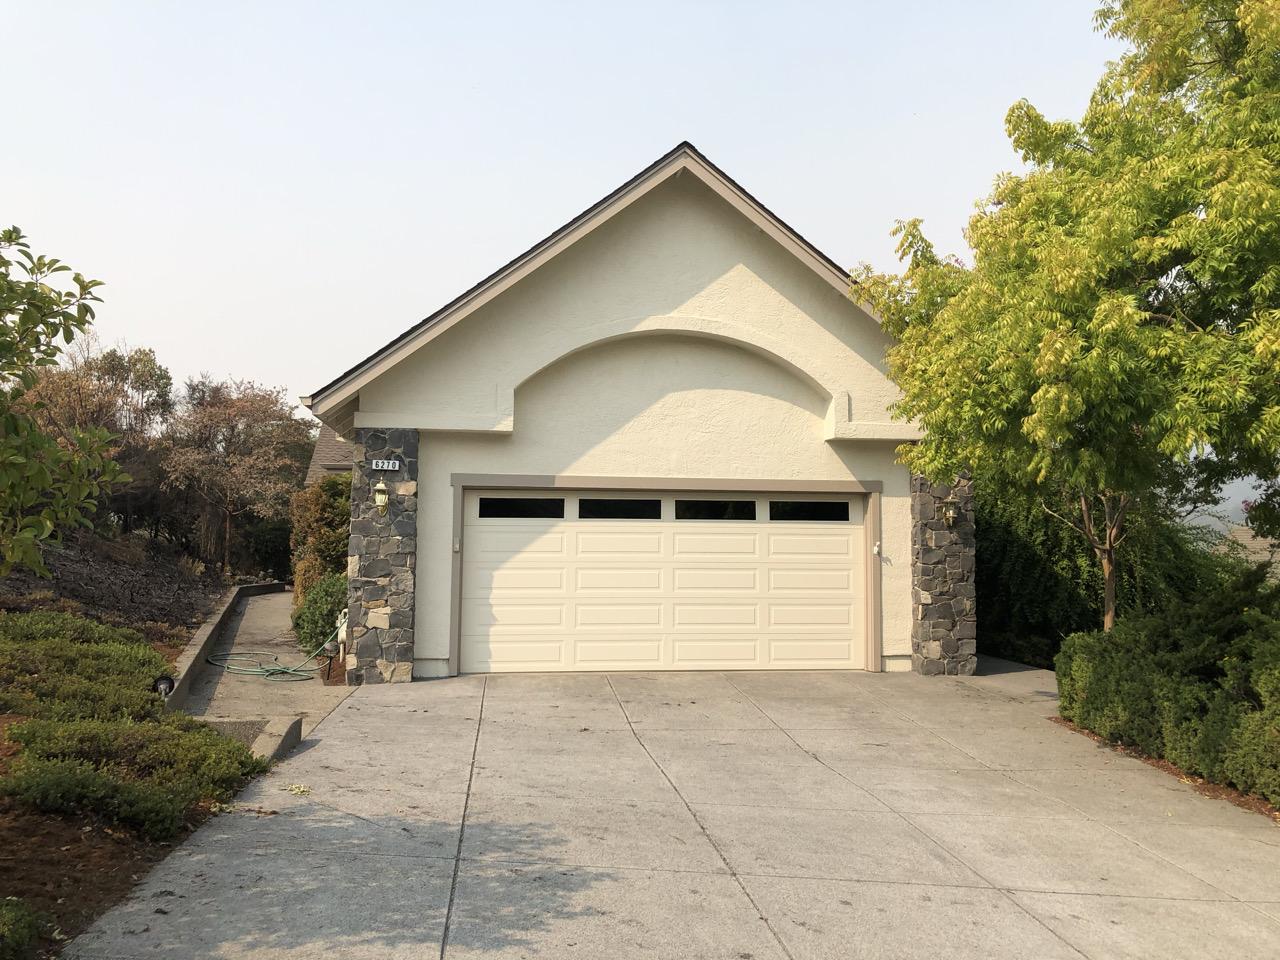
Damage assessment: no_damage